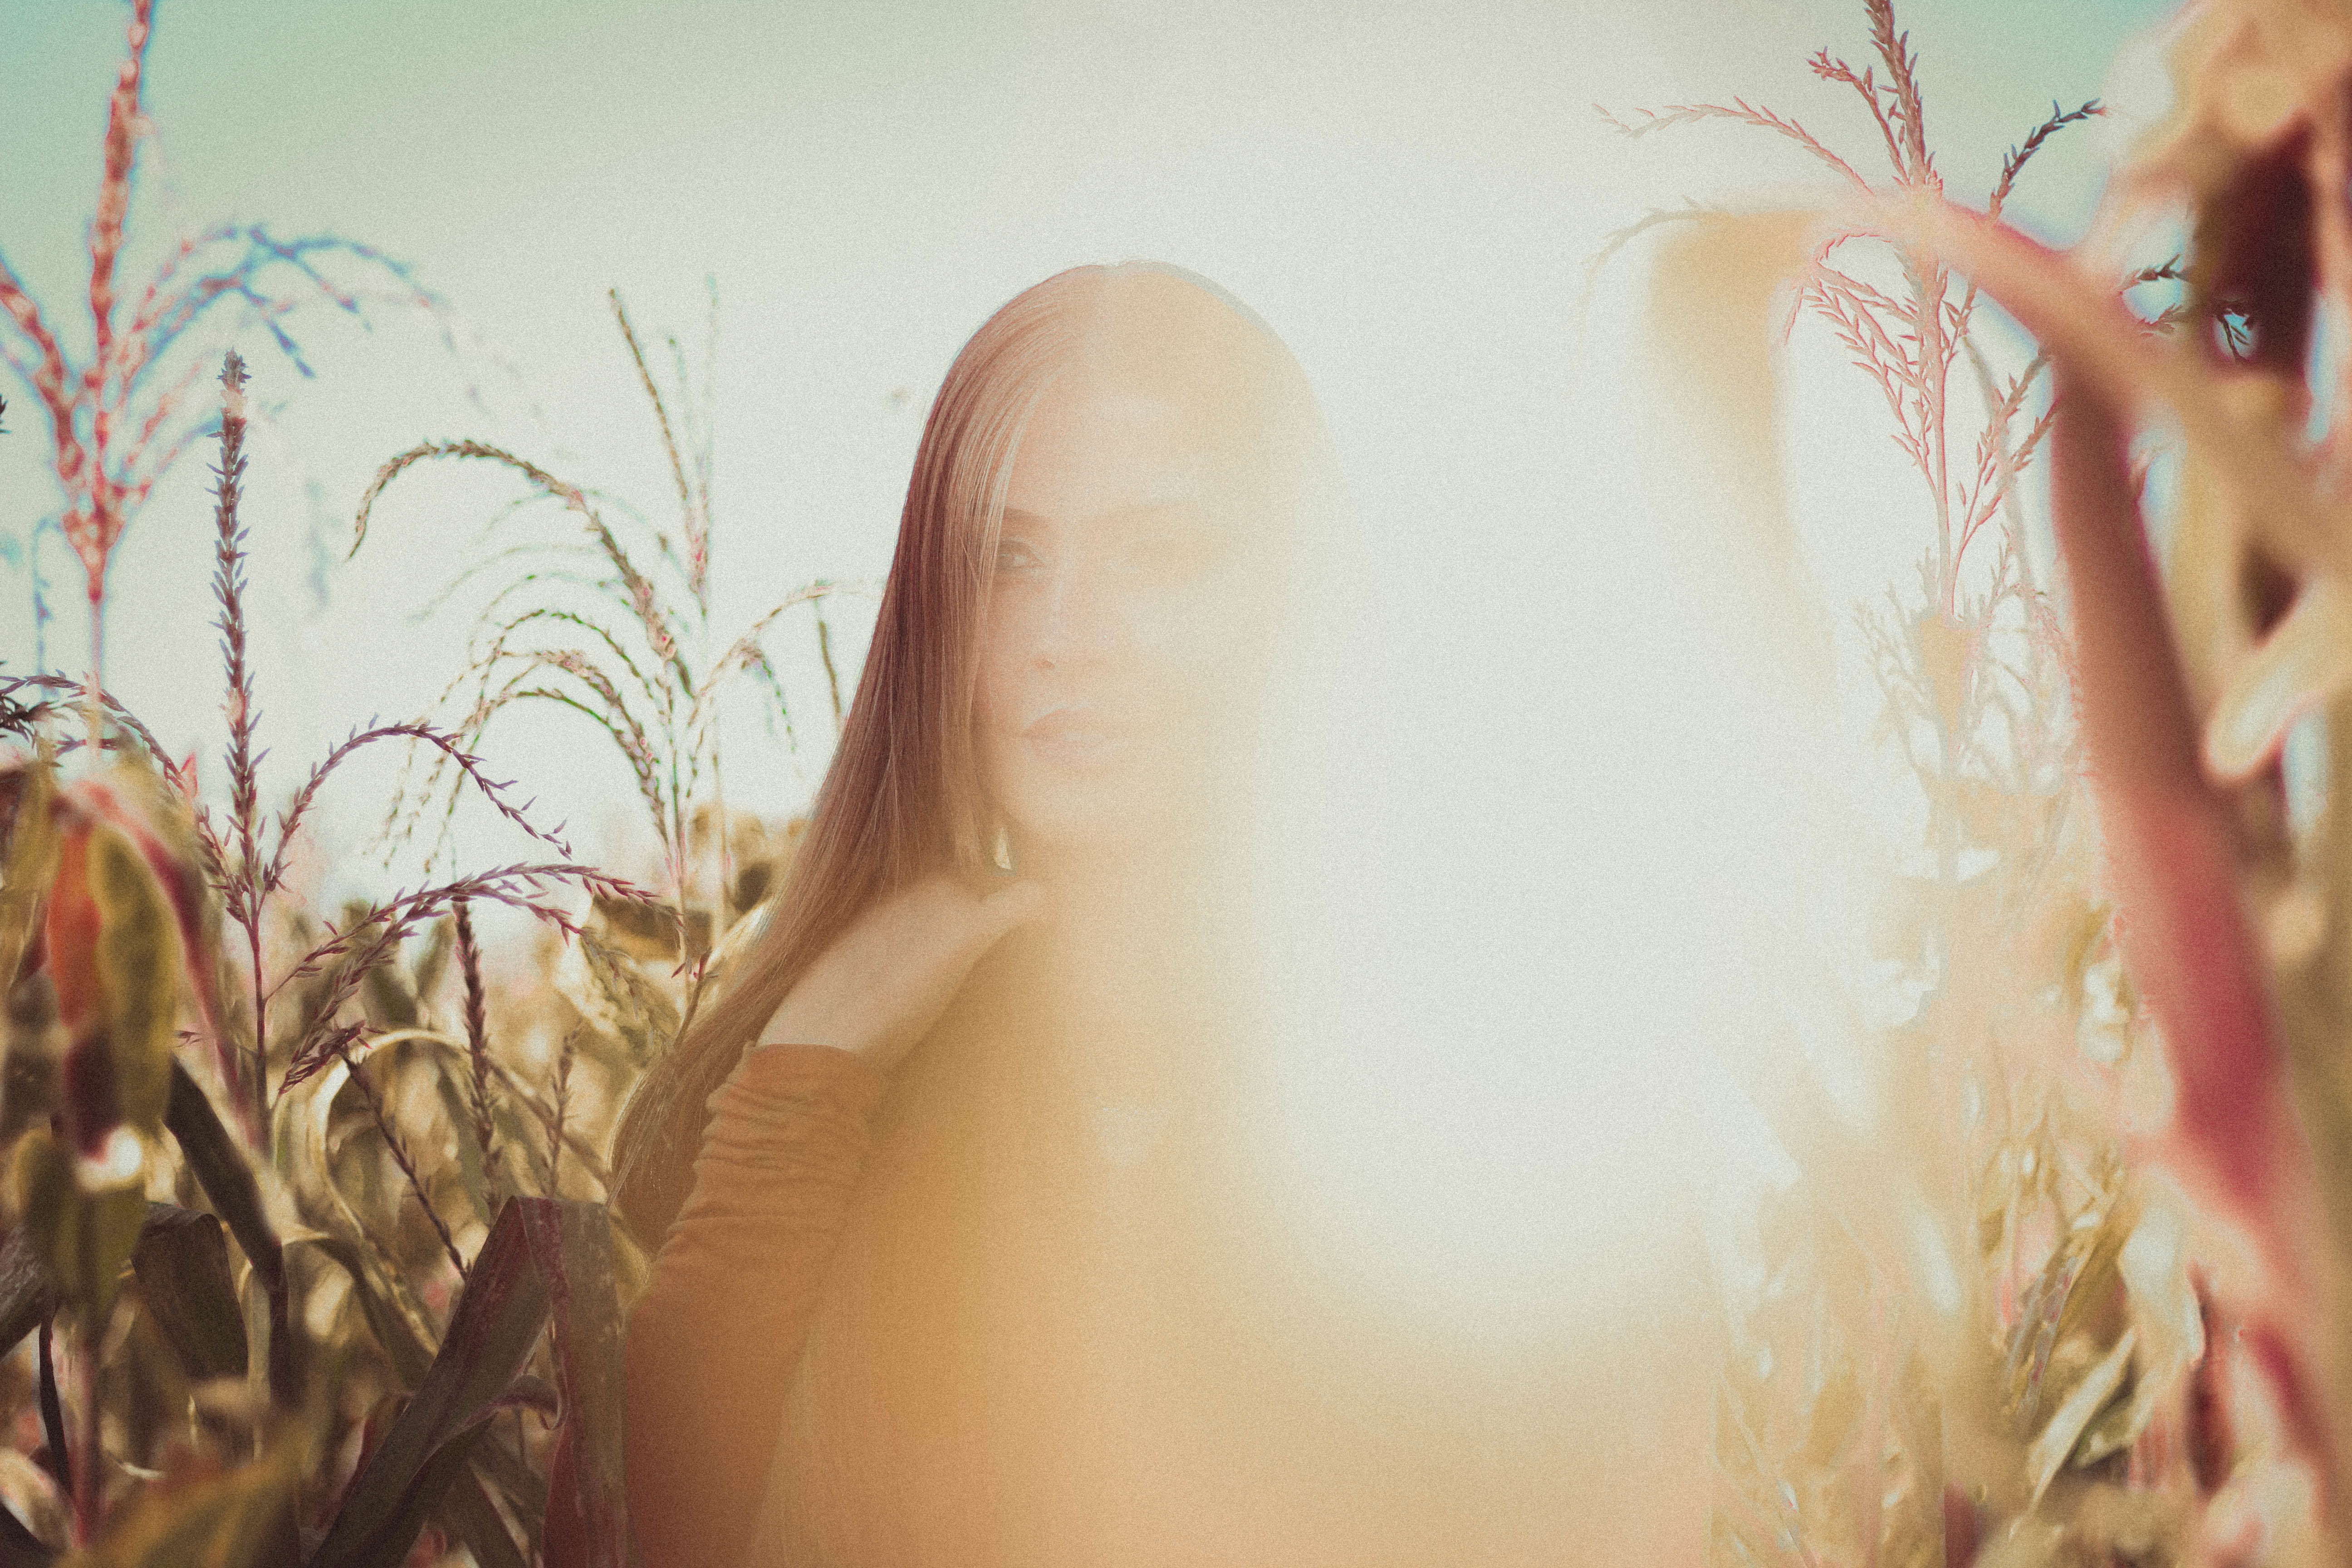
hand, person, girl, photography, sunlight, morning, flower, love, spring, color, romance, close up, human body, eye, photograph, skin, beauty, organ, emotion, interaction, sense